Munida gregaria

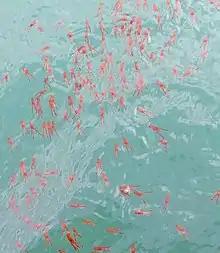
Shoal of "Munida gregaria" at Diamond Harbour, New Zealand

In New Zealand, "Munida gregaria" is most commonly found along the east coast of the South Island, particularly around Banks Peninsula and Otago . However, they have also been observed in Milford Sound, are occasionally seen around the southern parts of Cook Strait and the beaches of Nelson. They generally live along coastlines where there is a mixing of coastal and oceanic waters to provide a sufficiently rich supply of food.